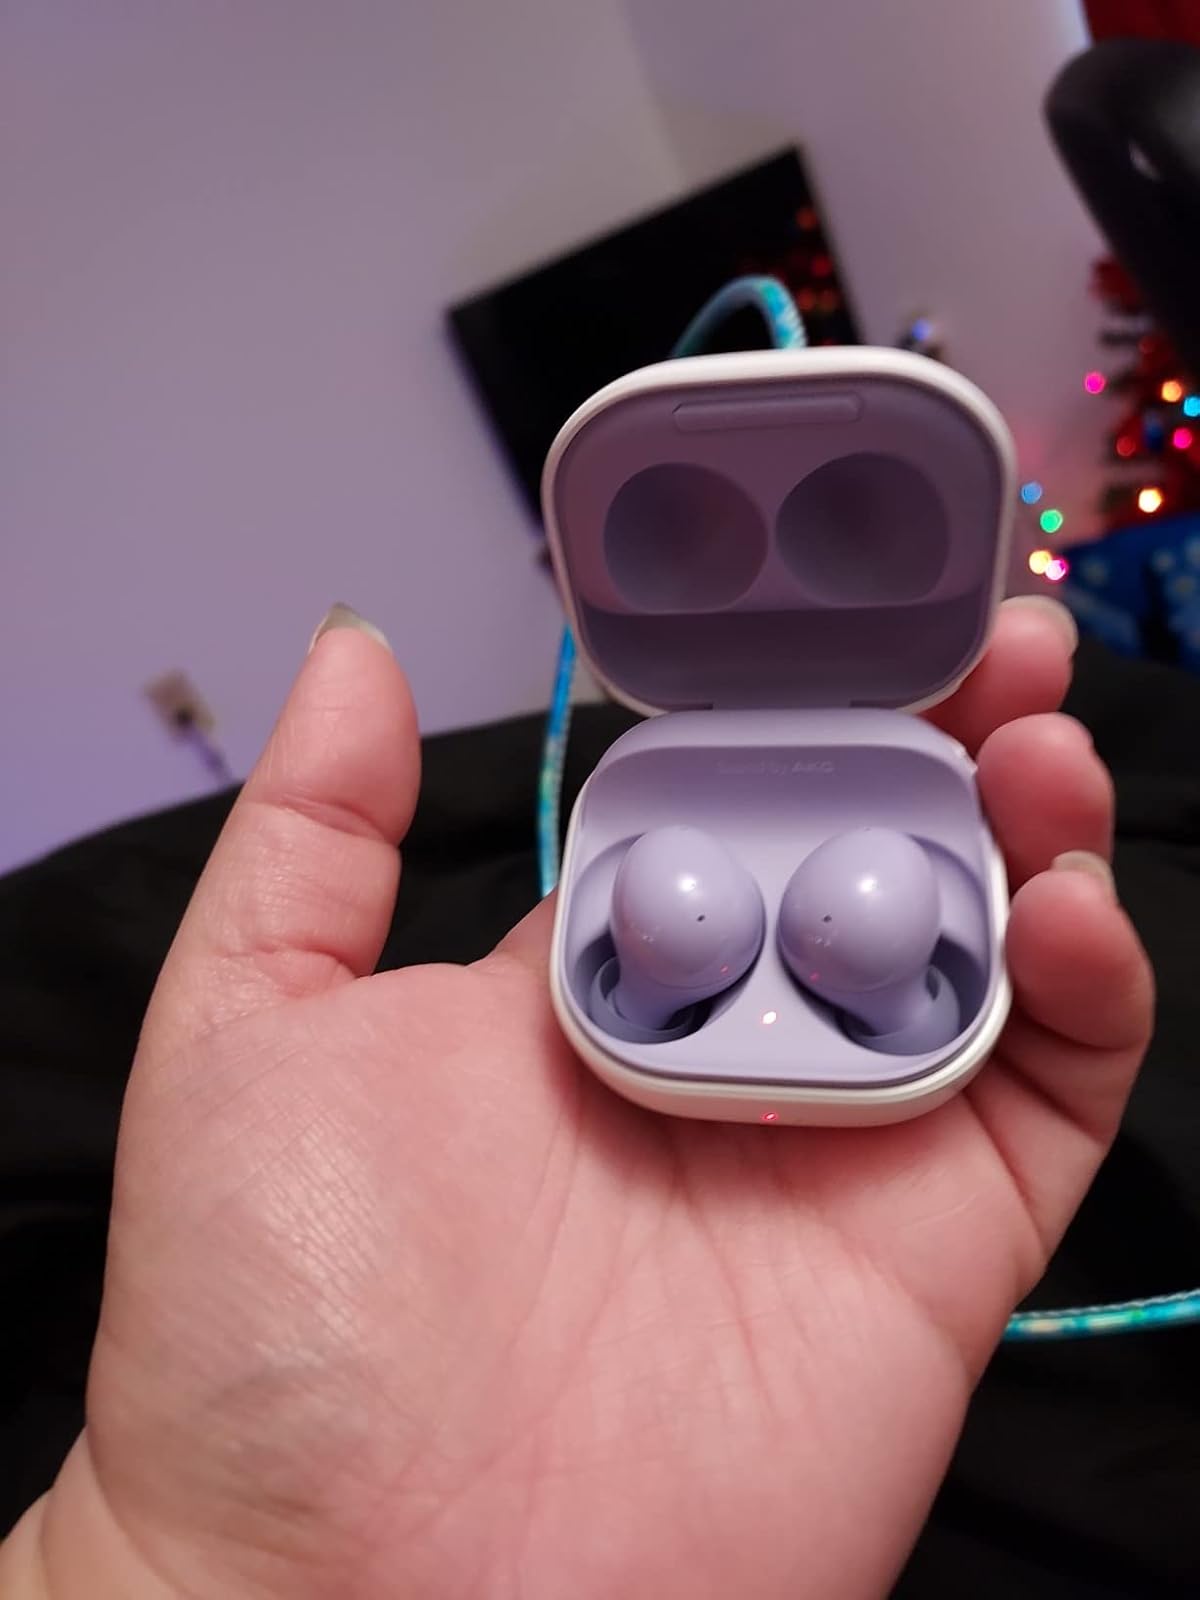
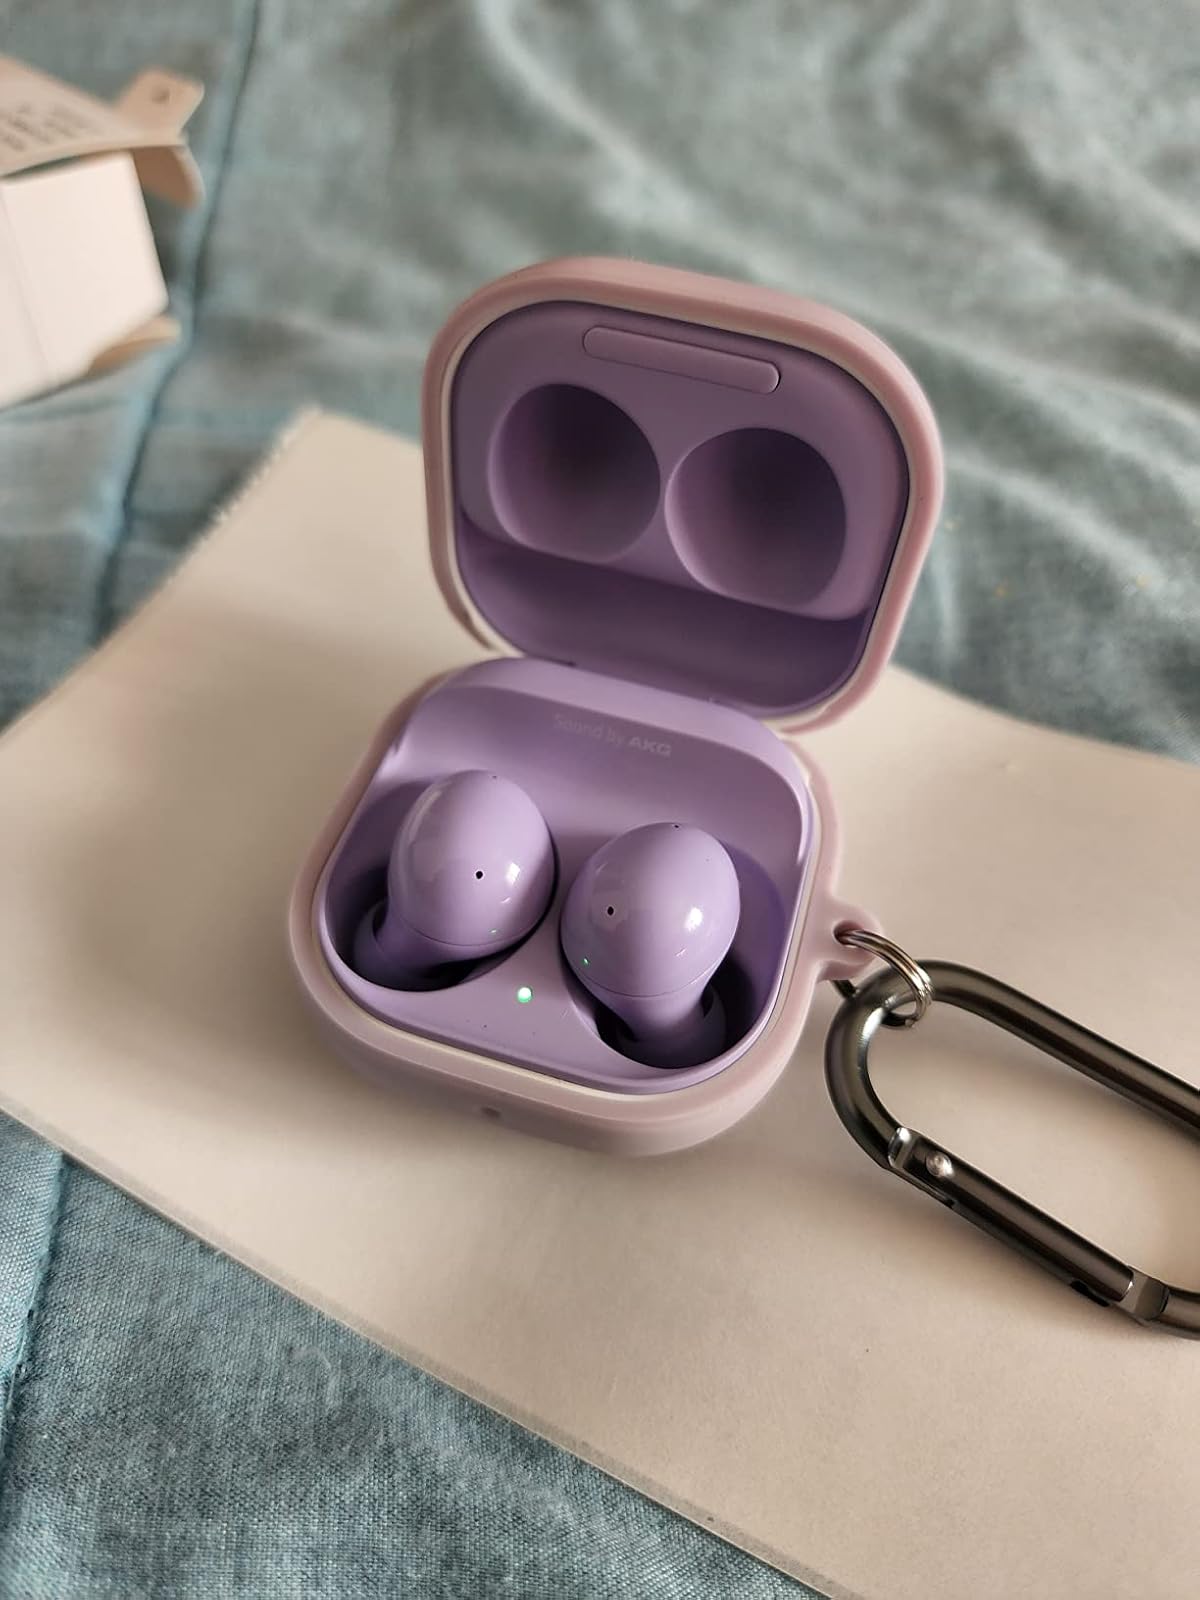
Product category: earbuds
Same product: yes